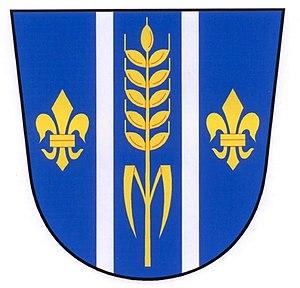
Polom est une commune du district de Přerov, dans la région d'Olomouc, en République tchèque. Sa population s'élevait à 261 habitants en 2018.